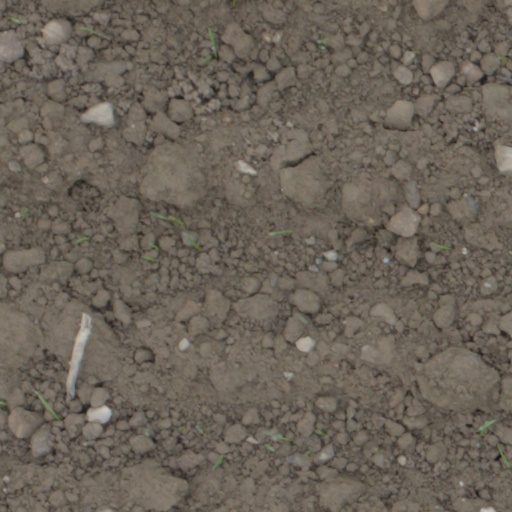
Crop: wheat